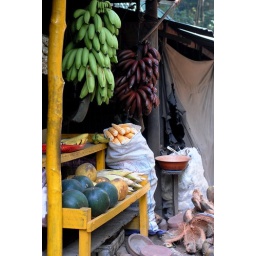
This is the shop run by the &amp;quot;Banana Lady&amp;quot;... those red bananas look yummy!